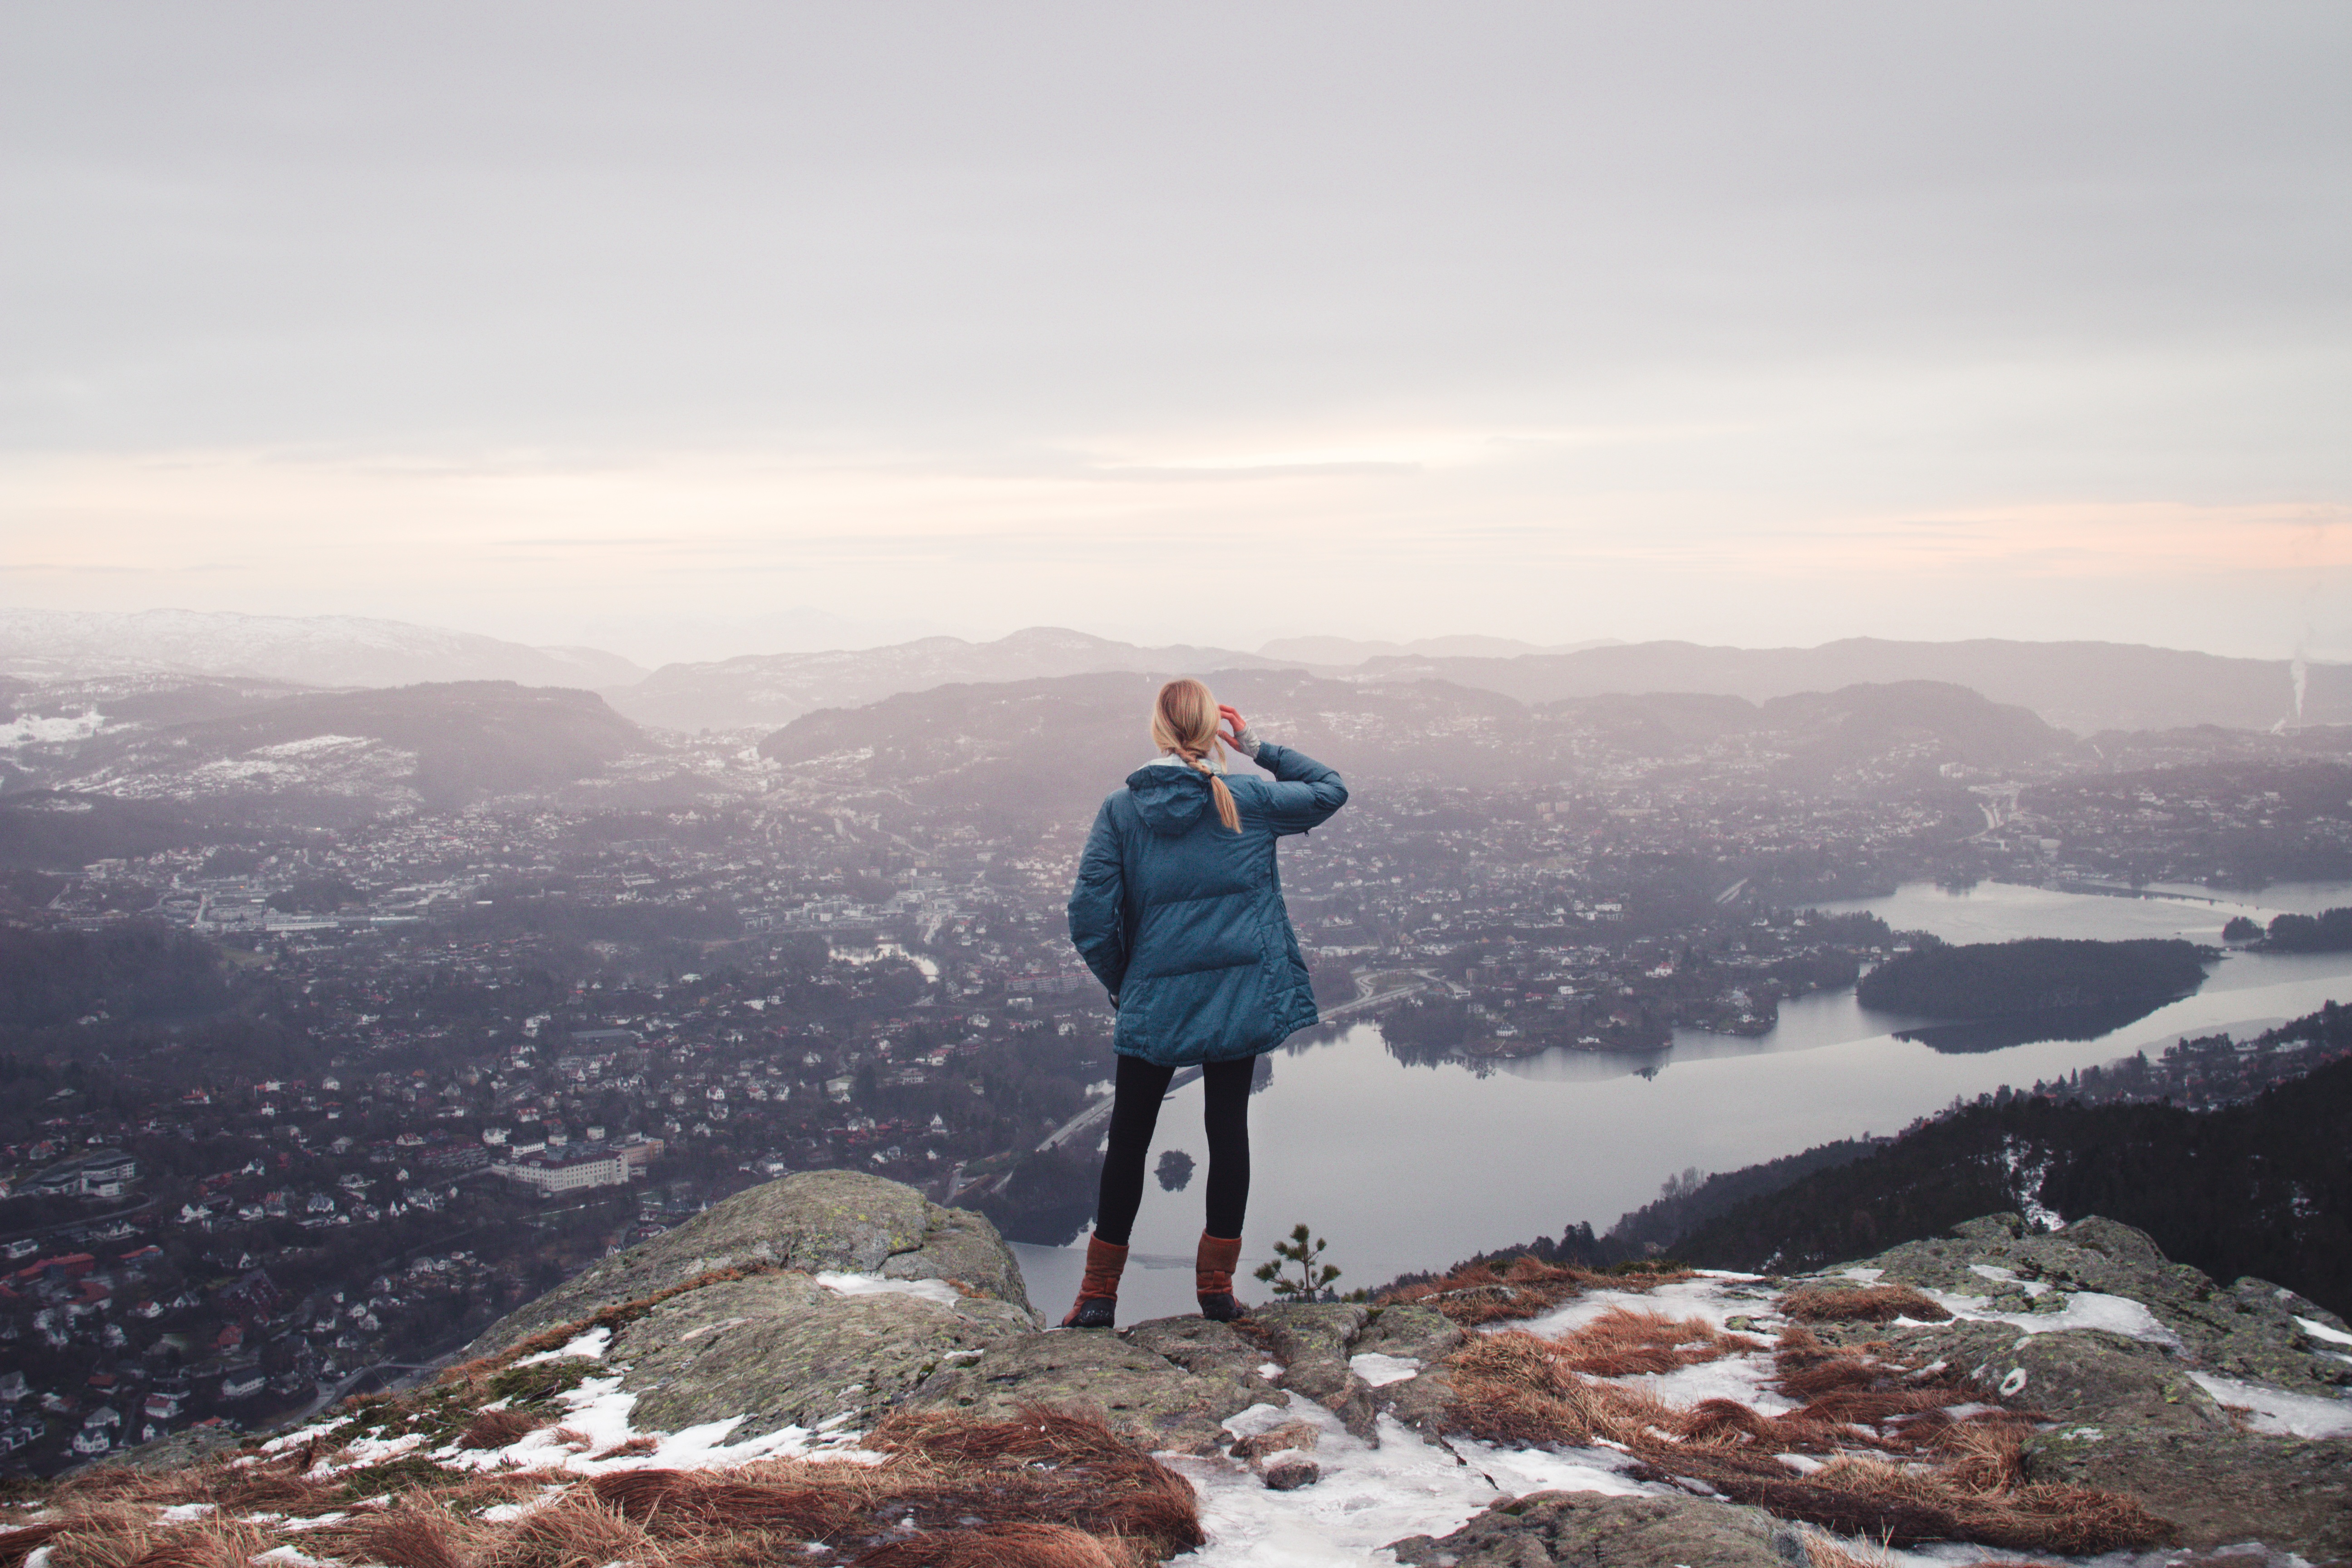
landscape, walking, mountain, girl, woman, hiking, adventure, mountain range, extreme sport, lady, behind, ridge, summit, research, mountaineering, sports, alps, review, fell, glance, glare, landform, goals, consider, achieve, succeed, vantage point, outdoor recreation, mountainous landforms, assess, evaluate